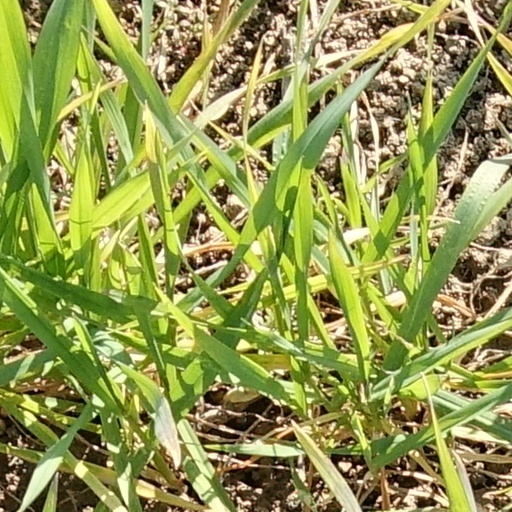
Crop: wheat